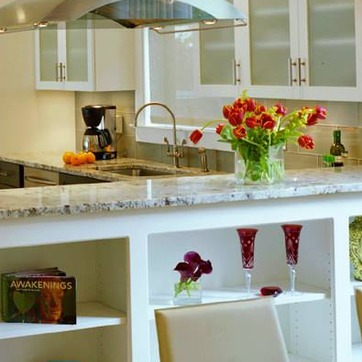
Material: polishedstone